Neophyte (botany)

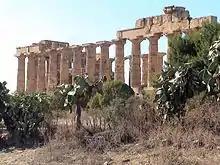
Prickly pears at an ancient Greek temple in Selinunte, Sicily. Native to Mexico and other countries in Central and South America, the prickly pear has successfully established populations in numerous countries around the world.

One of the most important means of transport for neobiota today is global freight traffic, which enables the unintentional displacement of neobiota. The process of immigration or introduction, establishment and expansion in the new area is called hemerochory or biological invasion. The most important vectors include cargo ships, where neobiota can be hidden in containers or cargo, for example. Aviation also continues to spread neobiota. Distribution via trade routes is mostly unintentional. There is a correlation between economic strength and the number of neobiota at the country level.